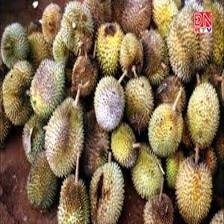
Label: fruit_rot